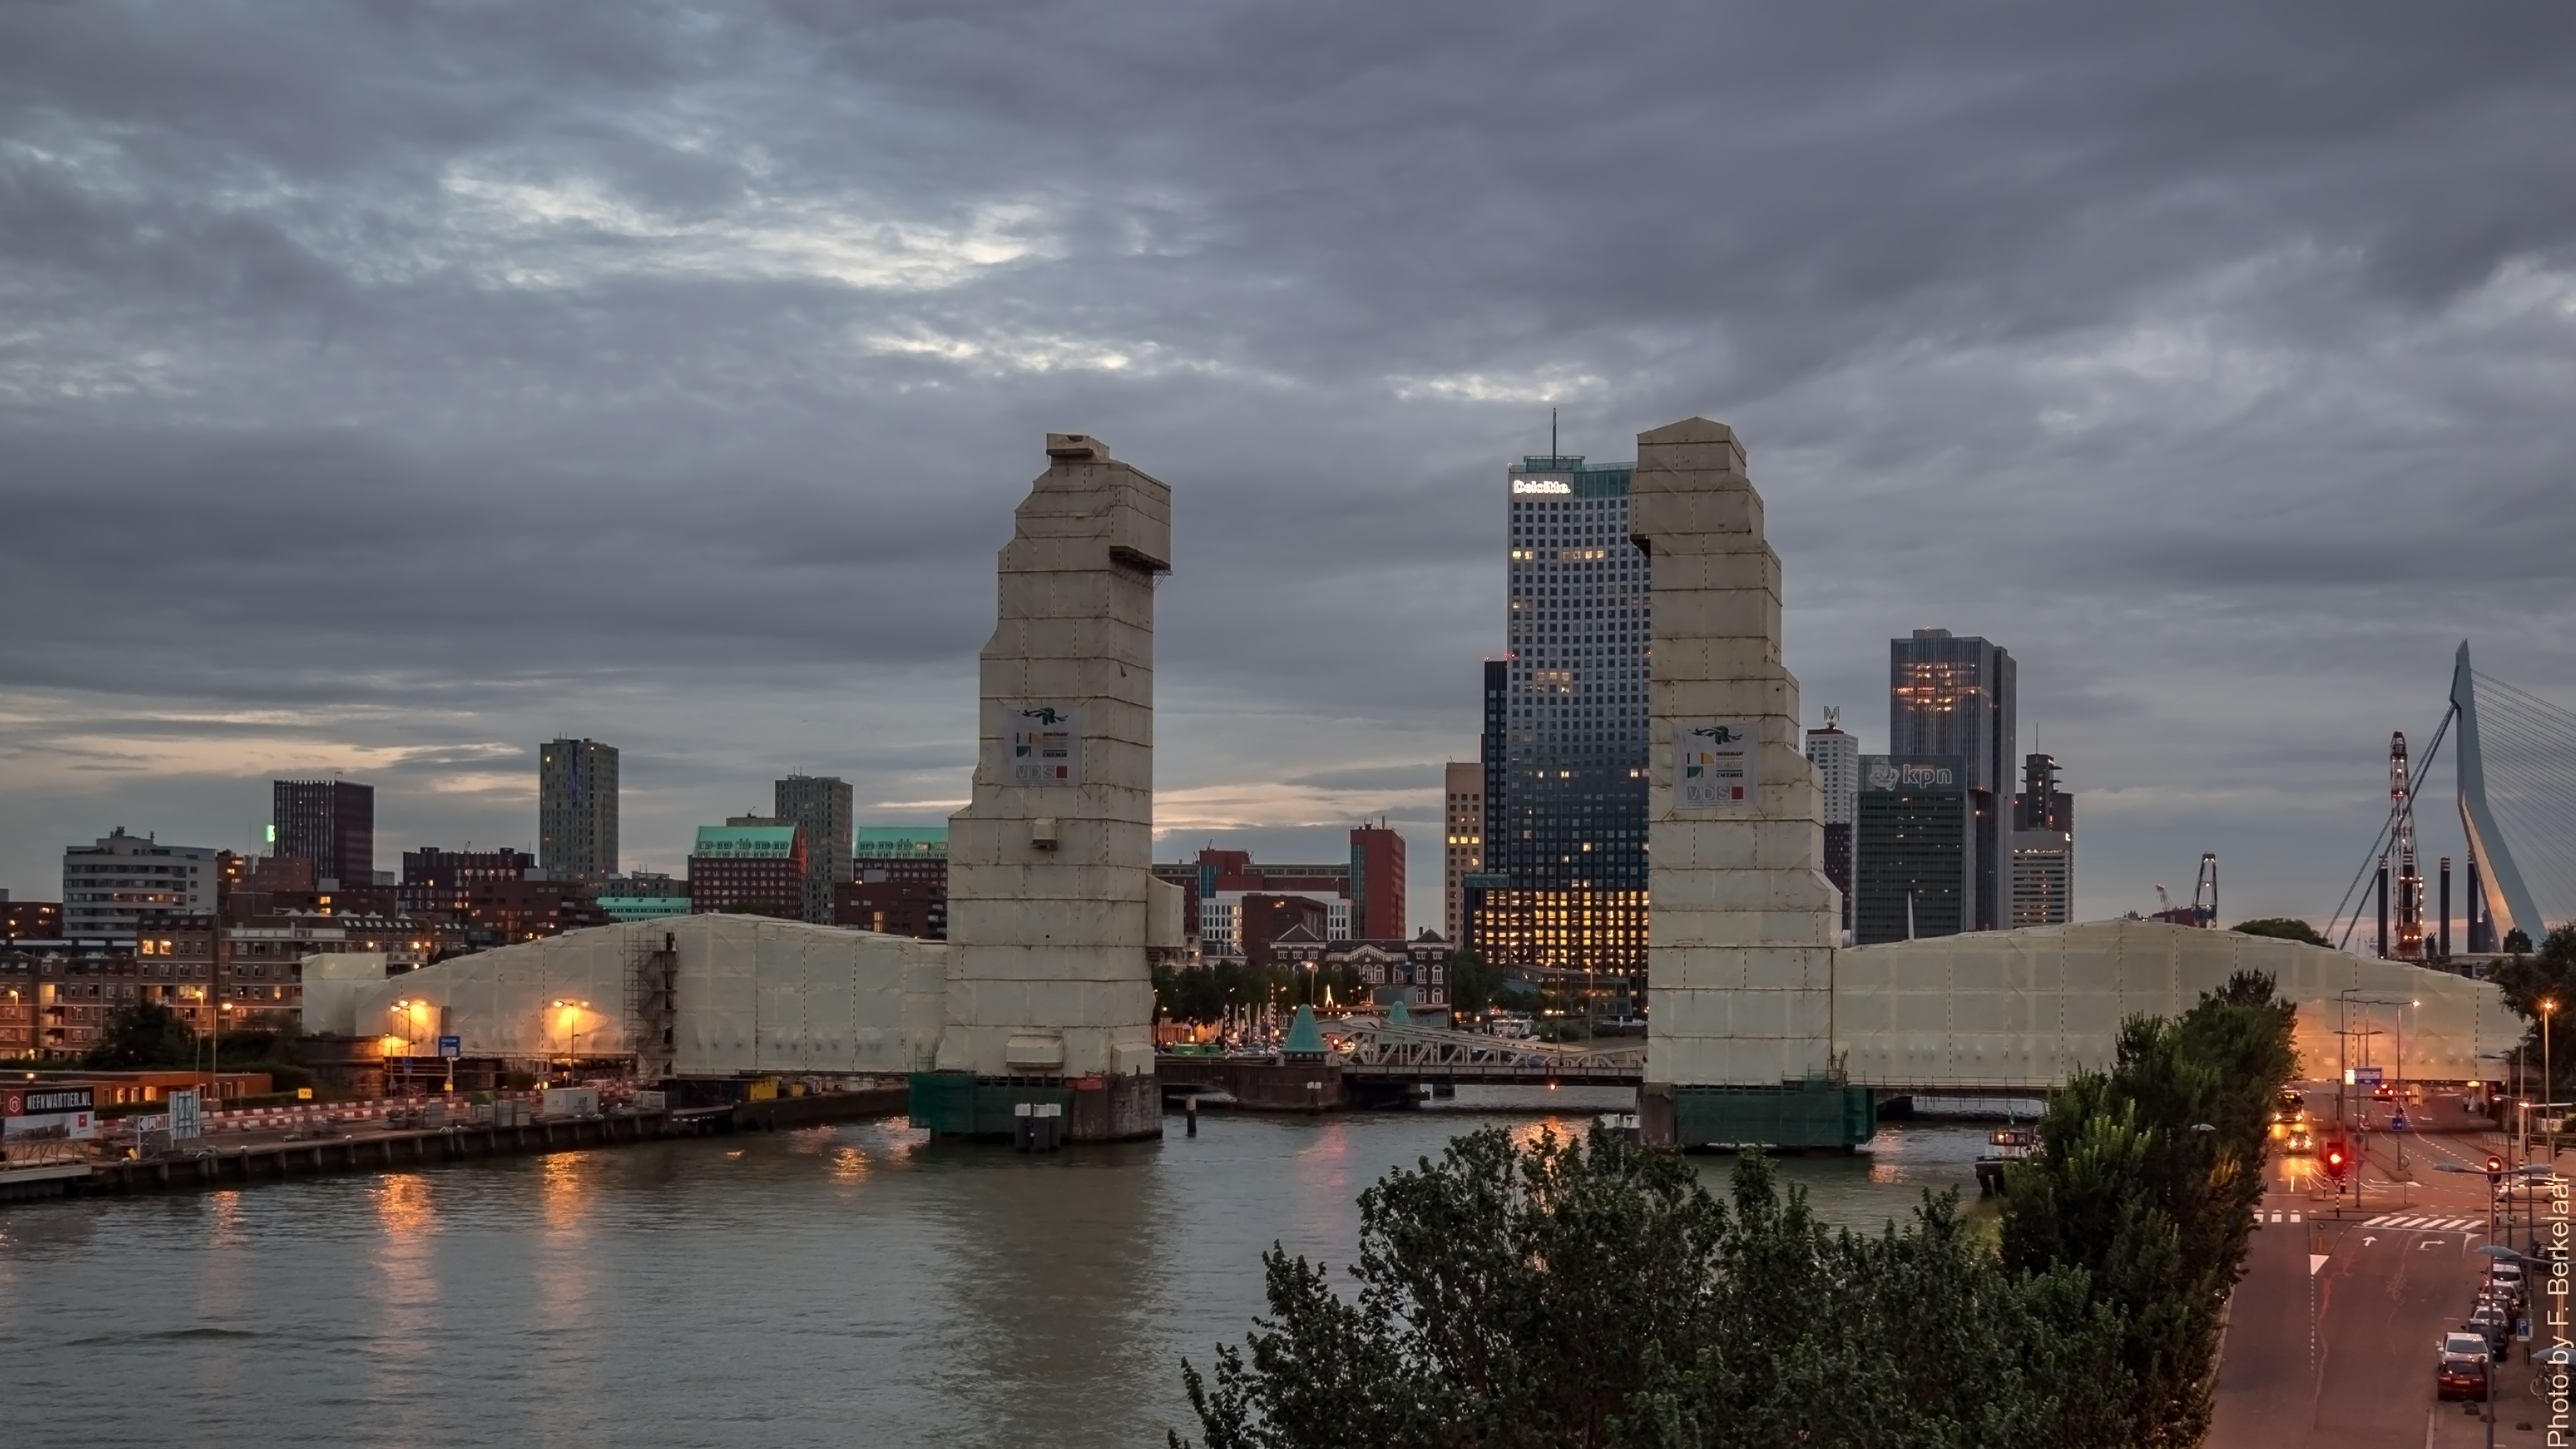
horizon, cloud, sunset, bridge, skyline, morning, city, skyscraper, cityscape, panorama, downtown, dusk, evening, reflection, landmark, tower block, nederland, rotterdam, zuidholland, brug, railroadbridge, culture, history, twop, nieuwemaas, metropolis, nl, olympusm1240mmf28, rijksmonument, portofrotterdam, cityofrotterdam, cultureelerfgoed, historie, geschiedenis, cultuur, bezienswaardigheid, rijksmonumenten, koningshavenbrug, dehef, koningshaven, willemsspoorbrug, eisenbahnbr cke, sehensw rdigkeit, rijksmonument513922, noordereiland, urban area, human settlement, atmosphere of earth